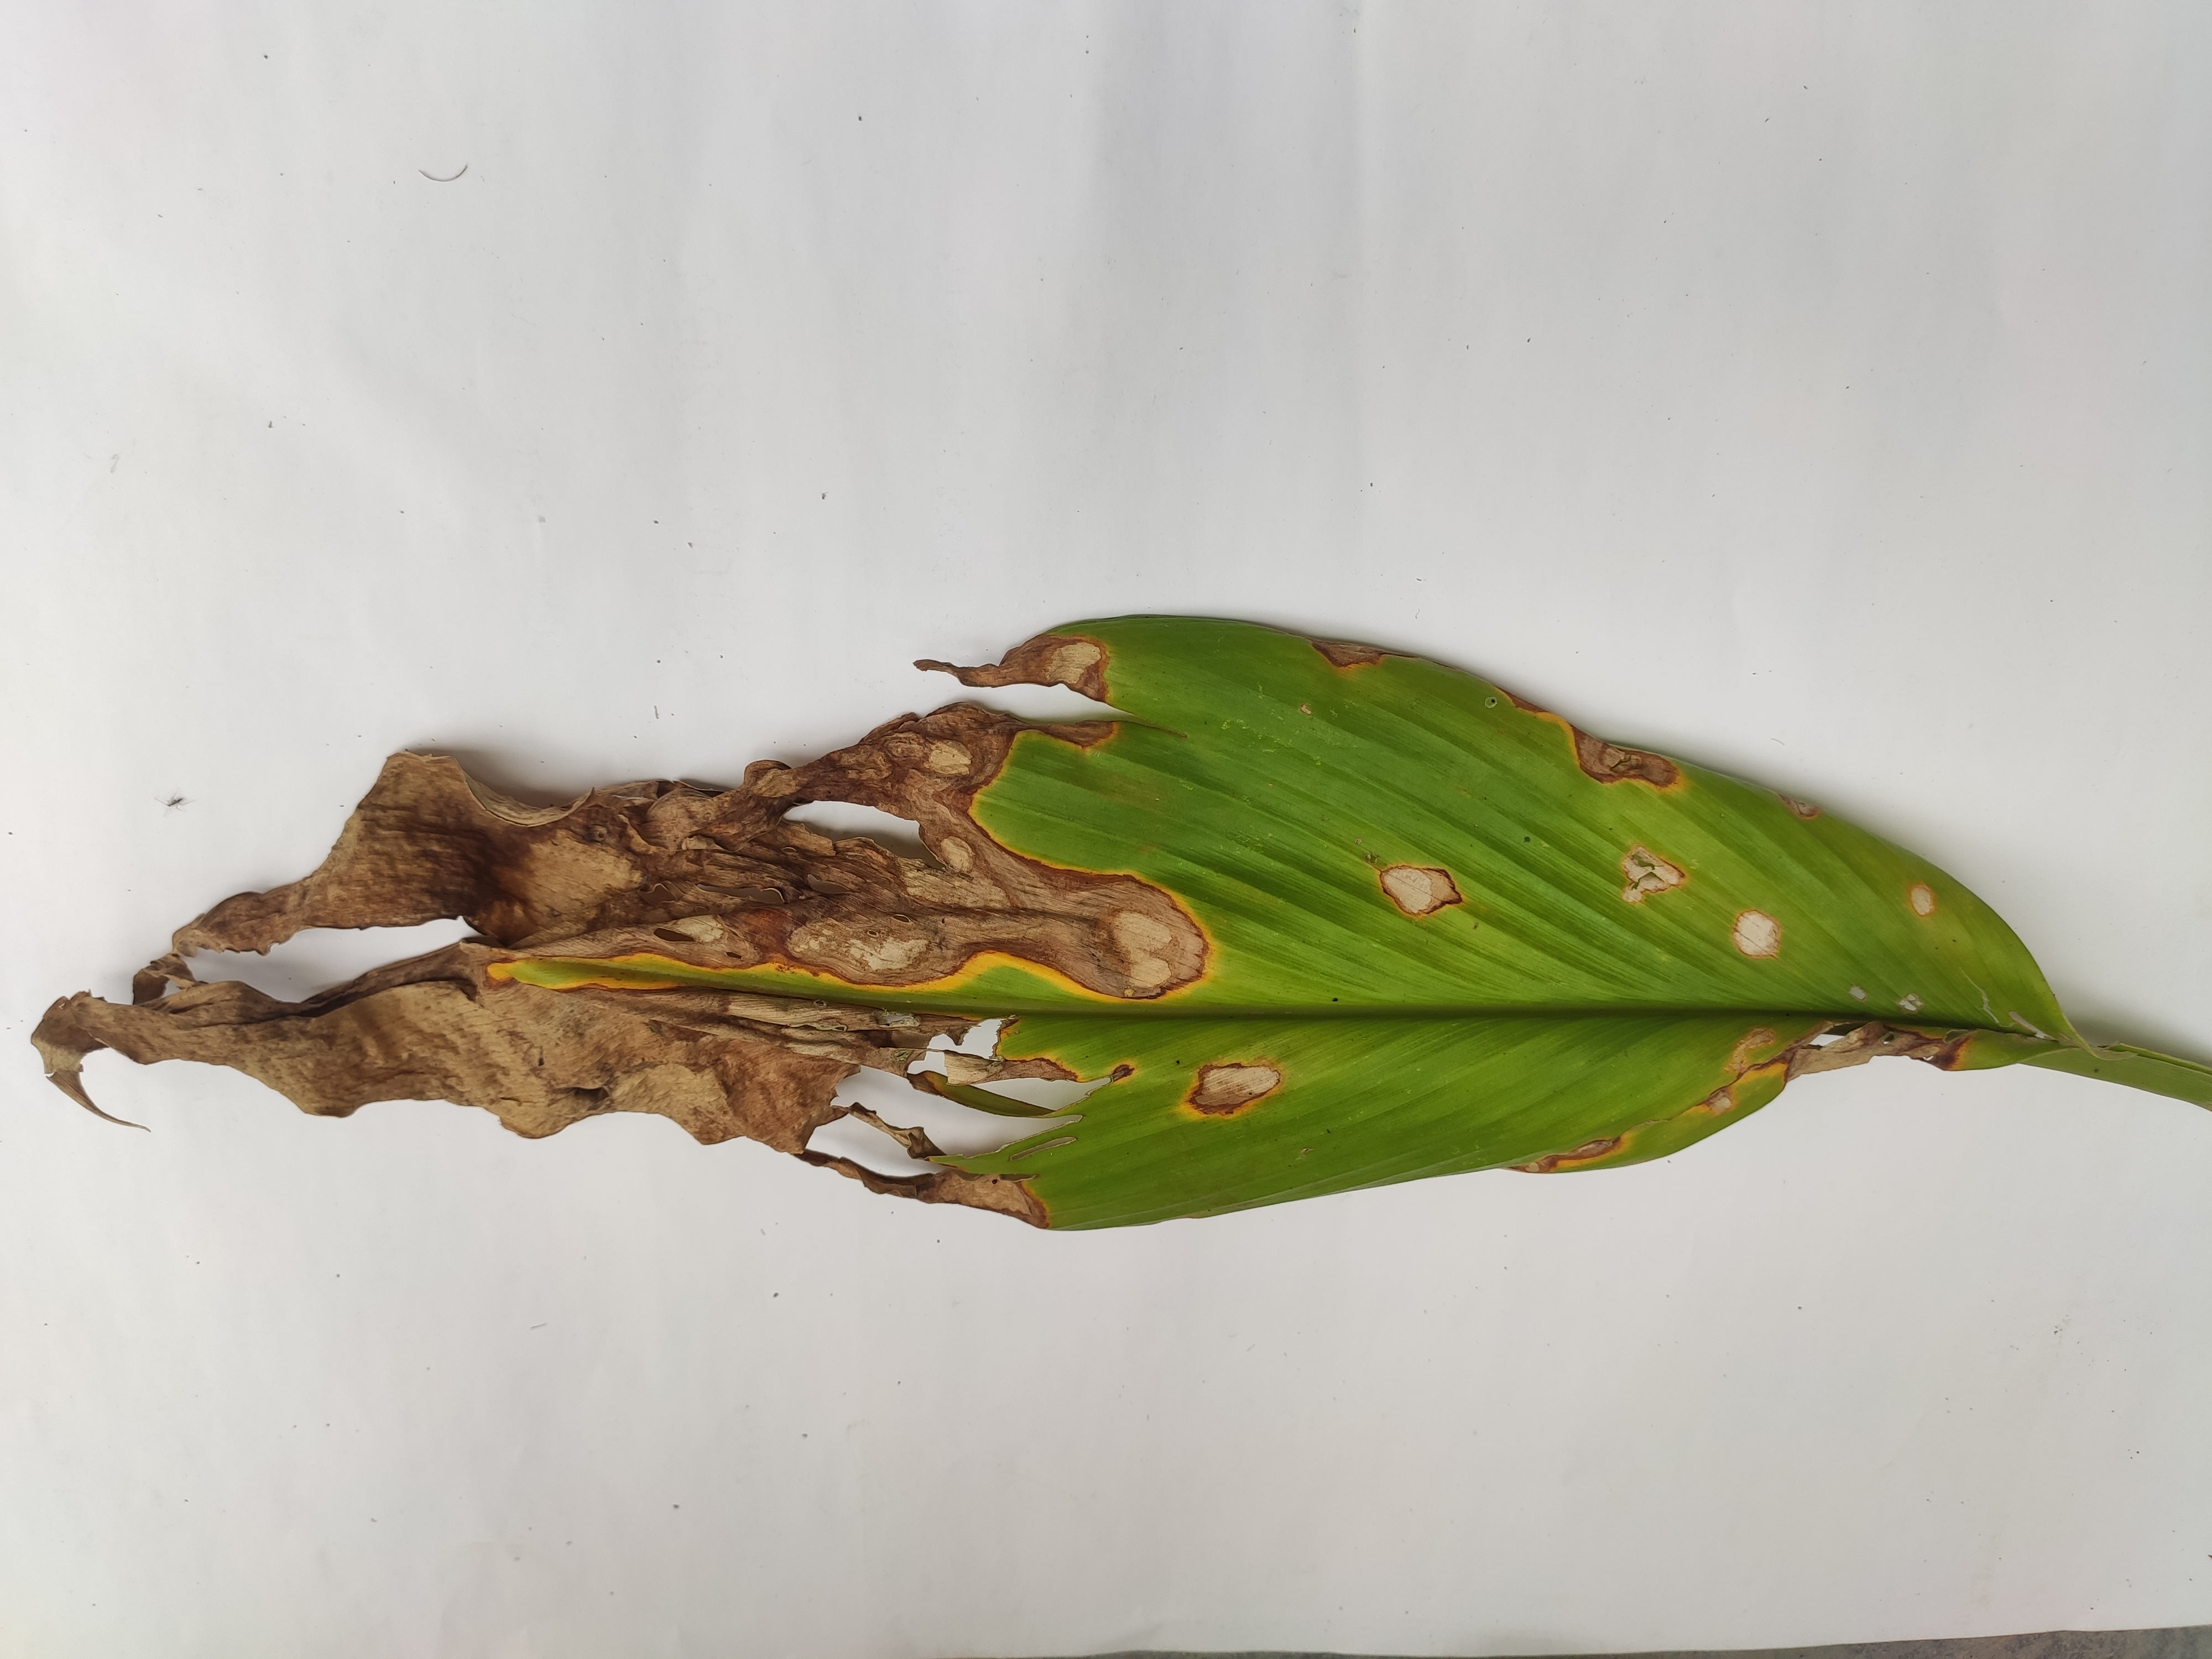
Label: Blotch